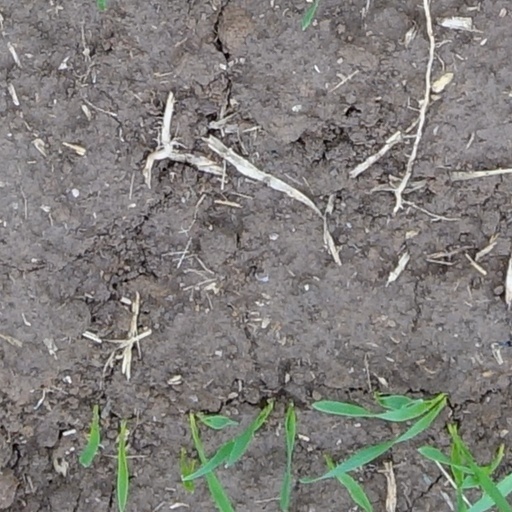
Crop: wheat